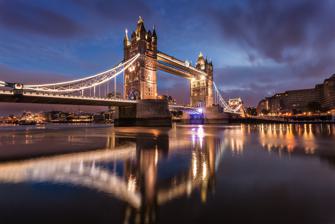
Building: Tower Bridge
Country: United Kingdom
Year built: 1894
Bascule and suspension bridge in England For the bridge in Sacramento, California, see Tower Bridge (California) . Tower Bridge View from Shad Thames Coordinates 51°30′20″N 0°4′31″W / 51.50556°N 0.07528°W / 51.50556; -0.07528 Carries London Inner Ring Road Crosses River Thames Locale London boroughs: – north side: Tower Hamlets – south side: Southwark Named for Tower of London Maintained by City Bridge Foundation , City of London Corporation Heritage status Grade I listed building Website www .towerbridge .org .uk Preceded by London Bridge Followed by Elizabeth II Bridge Characteristics Design Bascule bridge / Suspension Bridge Total length 940 ft (290 m) Height 213 ft (65 m) History Architect Horace Jones Construction start 22 April 1886 Construction end 1894 Opened 30 June 1894 Location Tower Bridge is a Grade I listed combined bascule , suspension , and, until 1960, cantilever bridge in London , built between 1886 and 1894, designed by Horace Jones and engineered by John Wolfe Barry with the help of Henry Marc Brunel . It crosses the River Thames close to the Tower of London and is one of five London bridges owned and maintained by the City Bridge Foundation , a charitable trust founded in 1282. The bridge was constructed to connect the 39 per cent of London's population that lived east of London Bridge, equivalent to the populations of "Manchester on the one side, and Liverpool on the other", while allowing shipping to access the Pool of London between the Tower of London and London Bridge . The bridge was opened by Edward, Prince of Wales , and Alexandra, Princess of Wales , on 30 June 1894. The bridge is 940 feet (290 m) in length including the abutments and consists of two 213-foot (65 m) bridge towers connected at the upper level by two horizontal walkways, and a central pair of bascules that can open to allow shipping. Originally hydraulically powered , the operating mechanism was converted to an electro-hydraulic system in 1972. The bridge is part of the London Inner Ring Road and thus the boundary of the London congestion charge zone, and remains an important traffic route with 40,000 crossings every day. The bridge deck is freely accessible to both vehicles and pedestrians, whereas the bridge's twin towers, high-level walkways, and Victorian engine rooms form part of the Tower Bridge Exhibition. Tower Bridge has become a recognisable London landmark. It is sometimes confused with London Bridge , about 0.5 miles (800 m) upstream, which has led to a persistent urban legend about an American purchasing the wrong bridge . History Inception Elevation, with dimensions By the late 19th century, the population and commercial development in the East End of London was increasing, leading to demand for a new river crossing downstream of London Bridge . A traditional fixed bridge at street level could not be built because it would cut off access by sailing ships to the port facilities in the Pool of London between London Bridge and the Tower of London . A Special Bridge or Subway Committee chaired by Sir Albert Joseph Altman was formed in December 1875 to find a solution. On 7 December 1876, the Committee presented a report recommending a bridge or subway to the east of London Bridge should be constructed, funds permitting. More than fifty designs were submitted, including one from civil engineer Sir Joseph Bazalgette , which was rejected because of a lack of sufficient headroom. None of the designs gained support and it was not until 24 July 1884 that the Bridge House Estates Committee brought forward a report that proposed "a low level bridge, with mechanical opening or openings" be built. Following a deputation from the Committee visiting Belgium, Holland, and Newcastle Bridge, a proposal was presented on 28 October 1884 to the Court of Common Council for a mechanical bridge built according to one of three models: Design A, a swing bridge ; Design B, a variation of that swing bridge; and Design C a bascule bridge . Design C was recommended and a bill was prepared to present to Parliament. Legislation The Act of Parliament authorising construction received royal assent on 14 August 1885 and is called the Corporation of London (Tower Bridge) Act 1885. The Act was specific about the design of what it (and contemporary media) named "The Tower Bridge", rather than just "Tower Bridge". Key stipulations were: The central opening span to be 200 feet clear width with a height of 135 feet above Trinity high water when open, and a height of 29 feet when closed. The size of the piers to be 185 feet long and 70 feet wide. The length of each of the two side spans to be 270 feet. During construction a clear waterway of 160 feet wide had to be maintained for river traffic. The design of the bridge should be made to accord with the architecture of the Tower of London . The bridge was to be completed within 4 years from the passing of the Act. The bridge was to be opened at any time for the passage of any vessels, regardless of any delays to land traffic. Barry later noted that "at one time it was intended that the new works should be made suitable for the mounting of guns and for military occupation." But that "The latter idea was afterwards to a great extent discarded." However, the Act provided for "the senior officer commanding in the Tower [of London]...shall at all times have...the right to occupy the Tower Bridge." The extent of the maritime trade conducted at this time between the site of Tower Bridge and London Bridge (a distance of approximately 0.5 miles) is demonstrated in Schedule B of the Act which lists 11 active docks , quays and wharfs operating on the north side of the Thames, and 20 wharfs operating on the south side. Two further Acts of Parliament were required to extend the time allowed to complete the works. On 12 August 1889 the Corporation of London (Tower Bridge) Act 1889 received royal assent to extend the time allowed for construction by a further four years to 1893 and make various adjustments to neighbouring streets that had proved necessary. The work was not yet complete after those four years, and on 29 June 1893 the Corporation of London (Tower Bridge) Extension of Time Act 1893 received royal assent extending the time by a further year. Construction Construction was funded by the City Bridge Foundation , a charity established in 1282 for maintenance of London Bridge that subsequently expanded to cover Tower Bridge, Blackfriars Bridge , Southwark Bridge and the Millennium Bridge . Sir John Wolfe Barry was appointed engineer and Sir Horace Jones the architect (who, as the City Architect, was also one of the judges). Jones and Barry designed a bridge with two bridge towers built on piers. The central span was split into two equal bascules or leaves, which could be raised to allow river traffic to pass. The two side spans were suspension bridges, with rods anchored both at the abutments and through rods contained in the bridge's upper walkways. Tower Bridge under construction, 1892 Construction - overseen by Edward Cruttwell - started on 22 April 1886, with the foundation stone laid by the Prince of Wales on 21 June, and took eight years. The work was divided into eight contracts. Mr (later Sir) John Jackson won three of those contracts and was responsible for the northern approach to the bridge (which started in February 1887), the foundations of the piers and the abutments of the bridge (started February 1887), and the cast iron parapet for the northern approach (December 1887) at a total accepted tender cost of £189,732; Sir W. G. Armstrong, Mitchell, and Co. Ltd , was awarded the hydraulics contract for which they tendered £85,232 (December 1887); Mr William Webster was responsible for the southern approach at £38,383 (July 1888); Sir William Arrol & Co. had the contract for the metalwork of the superstructure at £337,113 (May 1889), which amounted to about 12,100 tons; Messrs Perry & Co won two contracts covering the masonry superstructure (May 1889), and paving and lighting (May 1892) for a total accepted tender of £179,455. The total accepted tender for the eight contracts was £830,005. On average 432 people worked on the site, although at least 1,200 worked on its construction overall and received invitations to the entertainment provided for the workmen at its opening. Cruttwell was the resident engineer throughout the period of construction (and remained associated with the bridge until his death in 1933). He noted that there were "only" ten fatal accidents during the construction: four in sinking the foundations, one on the approaches, and the remaining five on the superstructure. Two piers, containing over 70,000 long tons (78,400 short tons; 71,123 t) of concrete, were sunk into the riverbed to support the construction. The first caisson was started in September 1886 and it was not until January 1890 that both piers were complete. The reason for the long duration of the foundation works was the need to defer excavation of the second pier until the staging for the first pier had been removed to allow 160 feet of clear water-way for shipping. More than 11,000 long tons (12,320 short tons; 11,177 t) of steel were used in the framework for the towers and walkways, which were then clad in Cornish granite and Portland stone to protect the underlying steelwork, and achieve the stipulation that the bridge should fit architecturally with the Tower of London. Jones died in 1887, and Barry took over as architect. Barry later summarised the contributions to the construction of Tower Bridge: "Mr Fyson, who undertook much of the preparation of the detailed drawings; Mr Stevenson, who had been his assistant with the architectural work; and...most of all...Mr Cruttwell, the Resident Engineer, and Mr Homfray, who superintended the machinery." Stevenson replaced Jones's original brick façade with the more ornate Victorian Gothic style, which made the bridge a distinctive landmark and was intended to harmonise the bridge with the nearby Tower of London. The total cost of construction was £1,184,000 (equivalent to £170 million in 2023). Opening 1895 painting of the opening of Tower Bridge, William Lionel Wyllie Tower Bridge was officially opened on 30 June 1894 by the Prince and Princess of Wales . The opening ceremony was attended by the Lord Chamberlain , the Lord Carrington and the Home Secretary , H. H. Asquith . It was reported that "few [pageants] have been more brilliant or will have a more abiding and historic interest" than the opening of Tower Bridge in the history of the City of London, and it was a "semi-State" occasion. In addition to the official opening, the City of London Corporation gave an "entertainment", at a cost of £300, to 1,200 workmen and their wives. Edward Cruttwell, who had been in charge of the building of the bridge from the beginning, presided. After dinner, each workman was presented with a commemorative pipe and packet of tobacco, and each workman's wife with a box of sweetmeats. An Act of Parliament stipulated that a tug boat should be on station to assist vessels in danger when crossing the bridge, a requirement that remained in place until the 1960s. The bridge connected Iron Gate, on the north bank of the river, with Horselydown Lane, on the south – now known as Tower Bridge Approach and Tower Bridge Road , respectively. Until the bridge was opened, the Tower Subway – 0.25 mi (400 m) to the west – was the shortest way to cross the river from Tower Hill to Tooley Street in Southwark . Opened in 1870, Tower Subway was among the world's earliest underground ("tube") railways, but it closed after just three months and was reopened as a tolled pedestrian foot tunnel. Once Tower Bridge was open, the majority of foot traffic transferred to using the bridge, as there was no toll to cross. Having lost most of its income, the tunnel was closed in 1898. The high-level open-air walkways between the towers gained a reputation for prostitutes and pickpockets . Since they were only accessible by stairs, the walkways were seldom used by regular pedestrians and were closed in 1910. The walkway reopened in 1982 as part of the Tower Bridge Exhibition. 20th century Tower Bridge during the first mass air raid on London, 7 September 1940 Tower Bridge – 1950, BW Lee A Short Sunderland of No. 201 Squadron RAF moored at Tower Bridge during the 1956 commemoration of the Battle of Britain During the Second World War , Tower Bridge was seen as a major transport link to the Port of London , and consequently was a target for enemy action. In 1940, the high-level span took a direct hit, severing the hydraulic mechanism and taking the bridge out of action. In April 1941, a parachute mine exploded close to the bridge, causing serious damage to the bascule, towers, and engine room. In 1942, a third engine was installed in case the existing ones were damaged by enemy action. It was a 150 hp horizontal cross-compound engine, built by Vickers Armstrong Ltd. at their Elswick works in Newcastle upon Tyne. It was fitted with a flywheel having a 9-foot (2.7 m) diameter and weighing 9 tons, and was governed to a speed of 30 rpm. The engine became redundant when the rest of the system was modernised in 1974 and was donated to the Forncett Industrial Steam Museum by the City of London Corporation . The southern section of the bridge, in the London Borough of Southwark , was Grade I listed on 6 December 1949. The remainder of the bridge, in the London Borough of Tower Hamlets , was listed on 27 September 1973. In 1960, the upper bridges of the two pedestrian walkways that connected the two main towers were converted from being cantilever bridges , projecting horizontally out into space, to suspension bridges when suspension cables were added. This was to reinforce the strength of the walkways. In 1974, the original operating mechanism was largely replaced by a new electro-hydraulic drive system, designed by Geoffrey Beresford Hartwell, of BHA Cromwell House, with the original final pinions driven by modern hydraulic motors . In 1982, the Tower Bridge Exhibition opened, housed in the bridge's twin towers, the long-closed high-level walkways, and the Victorian engine rooms. The latter still houses the original steam engines and some of the original hydraulic machinery . 21st century The bridge closed for a month in 2000 to repair the bascules and perform other maintenance. A computer system was installed to control the raising and lowering of the bascules remotely. However, the system proved unreliable, resulting in the bridge being stuck in the open or closed positions on several occasions during 2005 until its sensors were replaced. In April 2008, authorities announced that the bridge would undergo a £4 million refurbishment that would take four years to complete. The work entailed stripping existing paint down to bare metal and repainting in blue and white. Before this, the bridge's colour scheme dated from 1977, when it was painted red, white, and blue for Queen Elizabeth II 's Silver Jubilee . Its colours were subsequently restored to blue and white. Each section was enshrouded in scaffolding and plastic sheeting to prevent the old paint falling into the Thames and causing pollution. Starting in mid-2008, contractors worked on a quarter of the bridge at a time to minimise disruption, but some road closures were inevitable. The completed work should stand for 25 years. The renovation of the walkway interior was completed in mid-2009. The renovation of the four suspension chains was completed in March 2010 using a state-of-the-art coating system requiring up to six different layers of paint. A lighting system based on RGB LED luminaires was installed, concealed within the bridge superstructure, and attached without drilling holes, owing to the bridge's Grade I listing. Tower Bridge with Olympic Rings during the 2012 London Olympics On 8 July 2012, as part of the London Olympics , the west walkway was transformed into a 200-foot-long (61 m) Live Music Sculpture by the British composer Samuel Bordoli. 30 classical musicians were arranged along the length of the bridge 138 feet (42 m) above the Thames behind the Olympic rings. The sound travelled backward and forwards along the walkway, echoing the structure of the bridge. Following the Olympics, the rings were removed from Tower Bridge and replaced by the emblem of the Paralympic Games for the 2012 Summer Paralympics . In 2016, Tower Bridge was closed to all road traffic from 1 October to 30 December. This was to allow structural maintenance work to take place on the timber decking, lifting mechanism and waterproofing the brick arches on the bridge's approaches. During this, the bridge was still open to waterborne traffic. It was open to pedestrians for all but three weekends when a free ferry service was in operation. Design Structure Aerial view of Tower Bridge Aerial view with bridge open The structure was originally designed by Horace Jones but his design had an arch instead of the current high-level footways. Concerns about ships' masts and rigging hitting the arch meant that his design faced objections and Jones "began to think that the arched form must be given up". It was at this point in 1885 that John Wolfe Barry partnered with Jones and developed the concept of the "level soffit for the upper bridge" which allowed the design to proceed as it stands today. Unusually, Tower Bridge was designed to include three types of bridge: the two spans from the shore to the piers are a suspension bridge; the central, opening span is a bascule bridge; and the high level walkways were cantilever bridges until converted to suspension bridges in 1960. The main towers "consist of a skeleton of steelwork, covered with a facing of granite and Portland stone, backed with brickwork on the inside faces." An octagonal steel column stands at each corner of each tower (119 feet 6 inches long). The smaller abutment towers were "generally similar...though on a smaller scale." "The total length of the bridge, including the abutments, is 940 feet, and the length of the approaches are 1,260 feet on the north side, and 780 feet on the south side. The width of the bridge and approaches between the parapets is 60 feet, except across the opening span where it is 49 feet. The steepest gradients are 1 in 60 on the north side, and 1 in 40 on the south side." The central span of 200 feet (61 m) between the towers is split into two equal bascules, or leaves, which project 100 feet out each and extend backwards 62 feet 6 inches within the face of each pier. The bascules, weighing about 1,070 tons each including ballast and paving, are counterbalanced to minimise the force required and allow raising in five minutes and have an arc of rotation of 82° with the centre of the arc, or pivot point, being 13 feet 3 inches inside the face of each pier and 5 feet 7 inches beneath the surface of the roadway. The two side spans are suspension bridges, each 270 feet (82 m) long, with the suspension rods anchored both at the abutments and through rods contained within the bridge's upper walkways. The pedestrian walkways are 143 feet (44 m) above the river at high tide and accessed by lifts and staircases. These walkways were designed as cantilever bridges for a distance from each tower of 55 feet, with girders bridging the 120 feet between the ends of the cantilevers. The structure was designed to withstand wind pressures of 56 lb per square foot ( 2.7 kPa), a design constraint introduced following the Tay Bridge disaster which had occurred just 15 years before the opening of Tower Bridge. There is a chimney on the bridge that is painted to look like a lamppost. It was connected to a fireplace in a guardroom located in one of the bridge piers. Hydraulic system One of the original steam engines The original raising mechanism was powered by pressurised water stored in six hydraulic accumulators . There were then two pairs of engines on each pier. Each pair consisted of a larger engine 8 ½ inches in diameter and a smaller one at 7 ½ inches. All eight engines had three cylinders. The reason for two pairs of engines on each pier was to build in redundancy. The machinery was "equal to twice the requirements of the Board of Trade", already very rigorous standards established following the Tay Bridge Disaster . The system was designed and installed by Hamilton Owen Rendel while working for Armstrong, Mitchell and Company of Newcastle upon Tyne . Water at a pressure of 750 psi (5.2 MPa) was pumped into the accumulators by a pair of stationary steam engines . Each drove a force pump from its piston tail rod. The accumulators each comprise a 20-inch (51 cm) ram which sits a very heavy weight to maintain the desired pressure. The entire hydraulic system along with the gas lighting system was installed by William Sugg & Co Ltd . The gas lighting was initially by open-flame burners within the lanterns, but was soon updated to the later incandescent system. In 1974, the original operating mechanism was largely replaced by a new electro-hydraulic drive system, designed by BHA Cromwell House. The only remaining parts of the old system are the final pinions, which fit into the racks on the bascules and were driven by hydraulic motors and gearing. Oil is now used in place of water as the new hydraulic fluid . Signalling and control Tower Bridge in 2018 Originally, river traffic passing beneath the bridge was required to follow several rules and signals. Daytime control was provided by red semaphore signals , mounted on small control cabins on either end of both of the bridge piers. At night, coloured lights were used, in either direction, on both of the piers: two red lights to show that the bridge was closed, and two green to show that it was open. In foggy weather, a gong was sounded as well. Vessels passing through the bridge were required to display signals. By day, a black ball at least 2 feet (0.61 m) in diameter was mounted high up where it could be seen. Night passage called for two red lights in the same position. Foggy weather required repeated blasts from the ship's steam whistle . If a black ball was suspended from the middle of each walkway (or a red light at night) this indicated that the bridge could not be opened. These signals were repeated about 1,000 yards (910 m) downstream, at Cherry Garden Pier , where boats needing to pass through the bridge had to hoist their signals/lights and sound their horn, as appropriate, to alert the Bridge Master. Some of the control mechanism for the signalling equipment has been preserved and is housed in the Tower Bridge's museum. Traffic The tall ship Wylde Swan passing under Tower Bridge decorated for the London Olympics in August 2012. Note the Olympic rings are folded up to allow passage of the mast. Preparing Tower Bridge for raising. When this occurs, gates across the low-level part are closed and motorists are ordered to stop by a red light on ordinary traffic signals, not by a pair of flashing red lights. Road During the first twelve months after the opening of the bridge, the average stoppage of road traffic at each bridge lift was six minutes. The average number of vehicles crossing the bridge daily was about 8,000. Tower Bridge is still a busy crossing of the Thames, used by more than 40,000 people (motorists, cyclists, and pedestrians) every day. The bridge is on the London Inner Ring Road , and is on the eastern boundary of the London congestion charge zone (drivers do not incur the charge by crossing the bridge). To maintain the integrity of the structure, the City of London Corporation has imposed a 20-mile-per-hour (32 km/h) speed restriction, and an 18-tonne (20-short-ton) weight limit on vehicles using the bridge. A camera system measures the speed of traffic crossing the bridge, using a number plate recognition system to send fixed penalty charges to speeding drivers. A second system monitors other vehicle parameters. Induction loops and piezoelectric sensors are used to measure the weight, the height of the chassis above ground level, and the number of axles of each vehicle, with drivers of overweight vehicles also receiving fixed penalty notices. Pedestrian Pedestrians can walk across on the bascule bridge when it is down for auto and truck traffic. Ship traffic has priority, meaning traffic using the bascule bridge waits when the bridge opens for ships. From the outset in 1894, the high-level connection was a pedestrian route and was intended to allow pedestrian movement to continue while the bascule bridge was open for ship traffic. During the first twelve months after opening, the average number of pedestrians using the bridge was about 60,000 daily. The pedestrian walkways in each direction were changed to have glass floors in 2014. Lifts bring pedestrians up to and down from the high level pedestrian bridge. The upper walkways are part of the Tower Bridge Exhibition, which included a tour of how the bascule bridge works. Pedestrians can view the city from the bridge and through its upper walkway. There is a fee for the Tower Bridge Exhibition, tickets are needed. River During the first twelve months after the opening of the bridge, the bascules were raised for the passage of vessels 6,160 times, an average of seventeen times daily. Now, the bascules are raised about a thousand times a year. River traffic is now much reduced, but it still takes priority over road traffic. Today, 24 hours' notice is required before opening the bridge, and opening times are published in advance on the bridge's website; there is no charge for vessels to open the bridge. Cycling Transport for London have proposed Cycle Superhighway 4 to run across Tower Bridge. Touring the bridge Interior of high-level walkway in 2005 (used as an exhibition space) prior to glass floors The Tower Bridge attraction is a display housed inside the Bridge's Towers, the high-level Walkways, and the Victorian Engine Rooms. It uses films, photos, and interactive displays to explain why and how Tower Bridge was built. Visitors can access the original steam engines that once powered the bridge bascules, housed in Engine Rooms, underneath the south end of the bridge. The attraction charges an admission fee. The entrance is from the Ticket Office on the west side of the North Tower, from where visitors can climb the stairs (or take a lift) to the high-level Walkways to cross to the South Tower. In the Towers and Walkways is interpretation about the history of the Bridge. The Walkways also provide views over the city, the Tower of London and the Pool of London , and include two Glass Floors, where you can look down to see the road and River Thames below. From the South Tower, visitors can visit exit and follow the Blue Line to the Victorian Engine Rooms, with the original steam engines, which are situated in a separate building underneath the southern approach to the Bridge. Of 1,114 English visitor attractions tracked by Visit England, in 2019 Tower Bridge had 889,338 visitors and was the 34th most visited attraction in England, and the 17th most visited attraction that charged an admission fee. It is one of only three bridges in England tracked as a visitor attraction alongside Clifton Suspension Bridge and The Iron Bridge . Reaction Side view of Tower Bridge, from King's Stairs Gardens Although Tower Bridge is an undoubted landmark, with the City of London calling it "London's defining landmark", some professional commentators in the early 20th century were critical of its aesthetics. "It represents the vice of tawdriness and pretentiousness, and of falsification of the actual facts of the structure", wrote Henry Heathcote Statham , while Frank Brangwyn stated that "A more absurd structure than the Tower Bridge was never thrown across a strategic river". Benjamin Crisler, the New York Times film critic, wrote in 1938: "Three unique and valuable institutions the British have that we in America have not: Magna Carta , the Tower Bridge and Alfred Hitchcock ." Architectural historian Dan Cruickshank selected Tower Bridge as one of his four choices for the 2002 BBC television documentary series Britain's Best Buildings . The bridge and its surrounding landscape was depicted in an official BBC trailer for the 2021 Rugby League World Cup (in reference to London being one of the host cities ). Tower Bridge shown on the badge of Greater London South Scouts Tower Bridge has been mistaken for the next bridge upstream, London Bridge . A popular urban legend is that in 1968, Robert P. McCulloch , the purchaser of the old London Bridge that was later shipped to Lake Havasu City in Arizona , believed that he was buying Tower Bridge. This was denied by McCulloch himself and has been debunked by Ivan Luckin, the vendor of the bridge. A partial replica of Tower Bridge has been built in the city of Suzhou in China . The replica differs from the original in having no lifting mechanism and four separate towers. The Suzhou replica was renovated in 2019, giving it a new look that differs from the original London design. Tower Bridge is the emblem of the Greater London Scout Region of The Scout Association and features on the badges of the six London Scout counties . Incidents Tower Bridge in London On 10 August 1912, the pioneering stunt pilot Francis McClean flew between the bascules and the high-level walkways in his Short Brothers S.33 floatplane. McClean became a celebrity overnight because of the stunt, and went on to fly underneath London Bridge , Blackfriars Bridge and Waterloo Bridge . On 3 August 1922, a 13-year-old boy fell off a slipway next to the south side of Tower Bridge. A man jumped into the Thames to save him, but both were pulled under a barge by Butler's Wharf and drowned. In December 1952, the bridge opened while a number 78 double-decker bus was crossing from the south bank. At that time, the gateman would ring a warning bell and close the gates when the bridge was clear before the watchman ordered the raising of the bridge. The process failed while a relief watchman was on duty. The bus was near the edge of the south bascule when it started to rise; driver Albert Gunter made a split-second decision to accelerate, clearing a 3-foot (1 m) gap to drop 6 feet (2 m) onto the north bascule, which had not yet started to rise. There were no serious injuries. Gunter was given £ 10 (equivalent to £360 in 2023 ) by the City Corporation to honour his act of bravery. The south arch of Tower Bridge On 5 April 1968, a Royal Air Force Hawker Hunter FGA.9 jet fighter from No. 1 Squadron made an unauthorised flight through Tower Bridge . Unimpressed that senior staff was not going to celebrate the RAF's 50th birthday with a flypast , the pilot flew at low altitude down the Thames without authorisation, past the Houses of Parliament , and continued towards the bridge. He flew beneath the walkway, at an estimated 300 miles per hour (500 km/h). He was placed under arrest upon landing, and discharged from the RAF on medical grounds without the chance to defend himself at a court martial . On 31 July 1973, a single-engined Beagle Pup was twice flown under the pedestrian walkway of Tower Bridge by 29-year-old stockbroker's clerk Peter Martin. Martin, who was on bail following accusations of stock market fraud, then "buzzed" buildings in the city before flying north towards the Lake District , where he died when his aircraft crashed some two hours later. In May 1997, the motorcade of United States President Bill Clinton was divided by the opening of the bridge. The Thames sailing barge Gladys , on her way to a gathering at St Katharine Docks , arrived on schedule and the bridge was opened for her. Returning from a Thames-side lunch at Le Pont de la Tour restaurant with UK Prime Minister Tony Blair , President Clinton was less punctual and arrived just as the bridge was rising. The bridge opening split the motorcade in two, much to the consternation of security staff. A spokesman for Tower Bridge is quoted as saying: "We tried to contact the American Embassy, but they wouldn't answer the phone." On 19 August 1999, Jef Smith, a Freeman of the City of London , drove a flock of two sheep across the bridge. He was exercising a claimed ancient permission, granted as a right to freemen, to make a point about the powers of older citizens and the way their rights were being eroded. Before dawn on 31 October 2003, a Fathers 4 Justice campaigner climbed a 100-foot (30 m) tower crane near Tower Bridge at the start of a six-day protest dressed as Spider-Man . Fearing for his safety, and that of motorists should he fall, police cordoned off the area, closing the bridge and surrounding roads and causing widespread traffic congestion across the City and East London. On 11 May 2009, six people were trapped and injured after a lift fell 10 feet (3 m) inside the north tower. On 9 August 2021, the bridge remained open after a technical failure. The bridge had opened to let the Jubilee Trust Tall Ship through from 2 p.m. before getting stuck. The bridge was closed and reopened to traffic approximately 12 hours later. See also London portal List of bridges in London Crossings of the River Thames Moveable bridges Pool of London Historic places adjacent to Tower Bridge HMS Belfast London Bridge Shad Thames St Katharine Docks Tower of London A comparison of the side elevation of the Tower Bridge to the side elevations of some of the most notable bridges around the world on the same scale (click for interactive version) References Citations